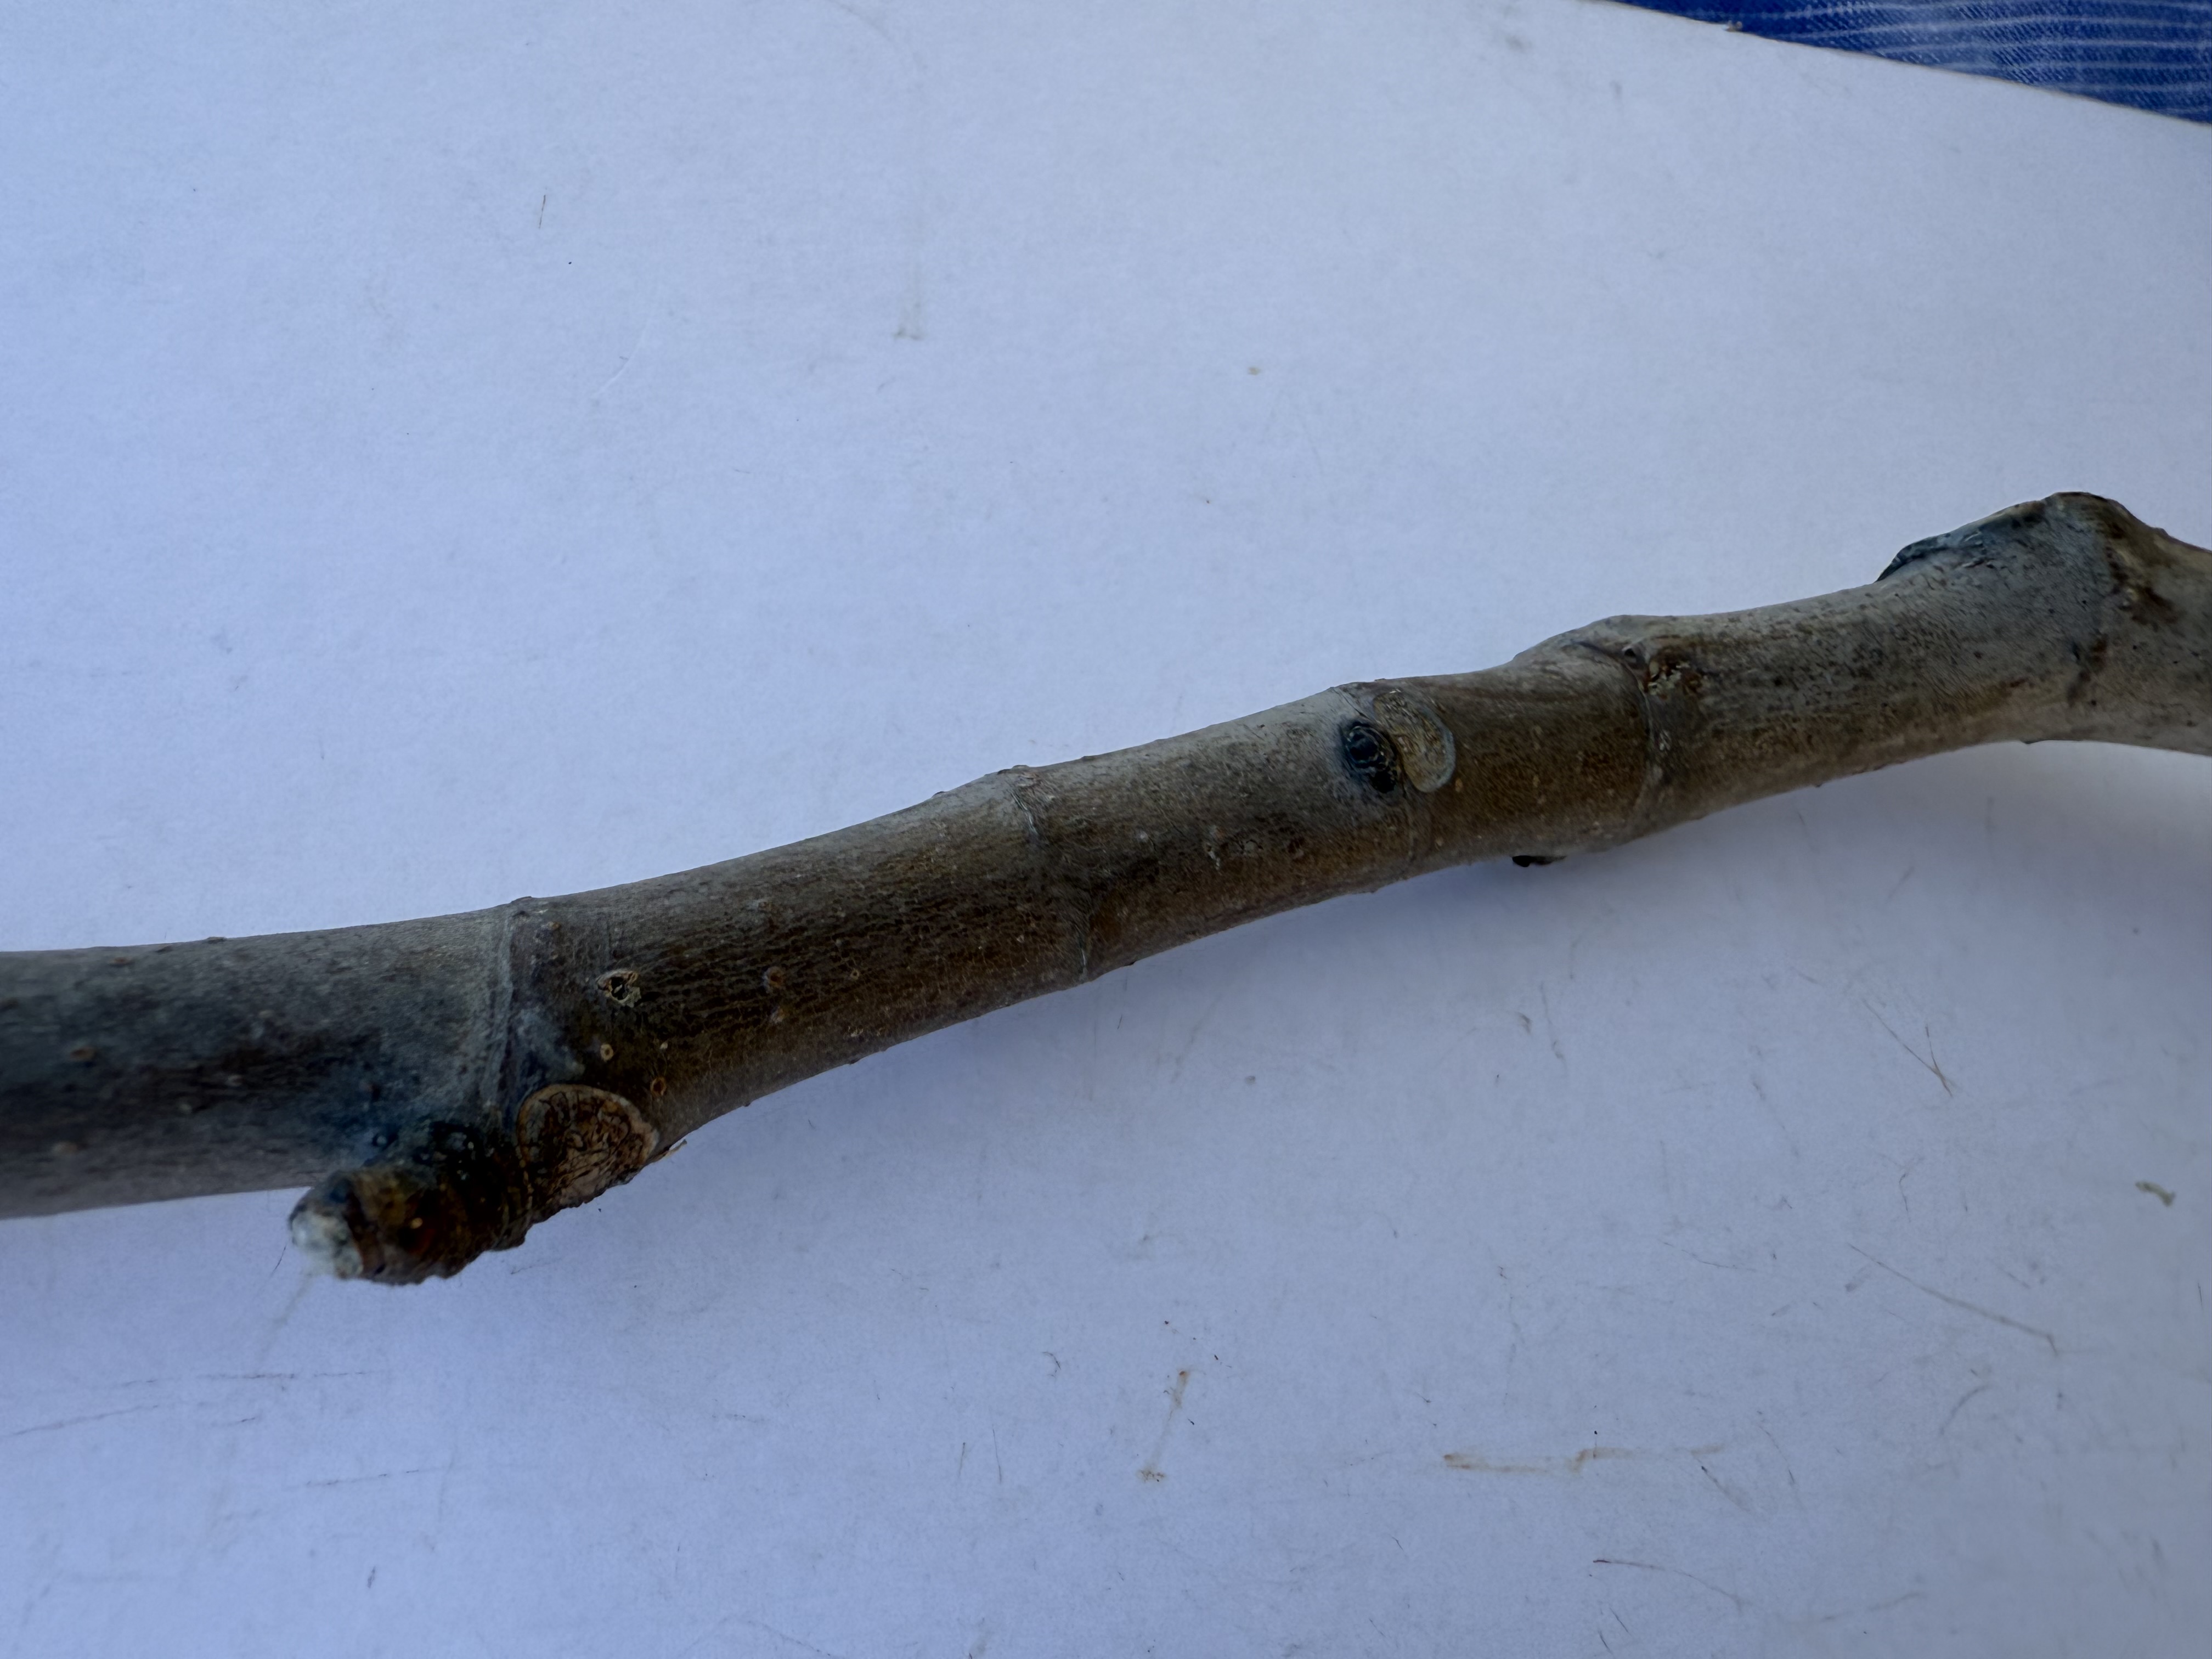
Variety: Bardacik Fig